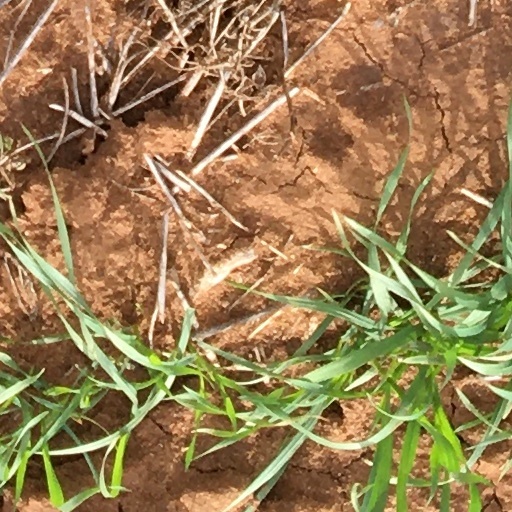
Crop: wheat